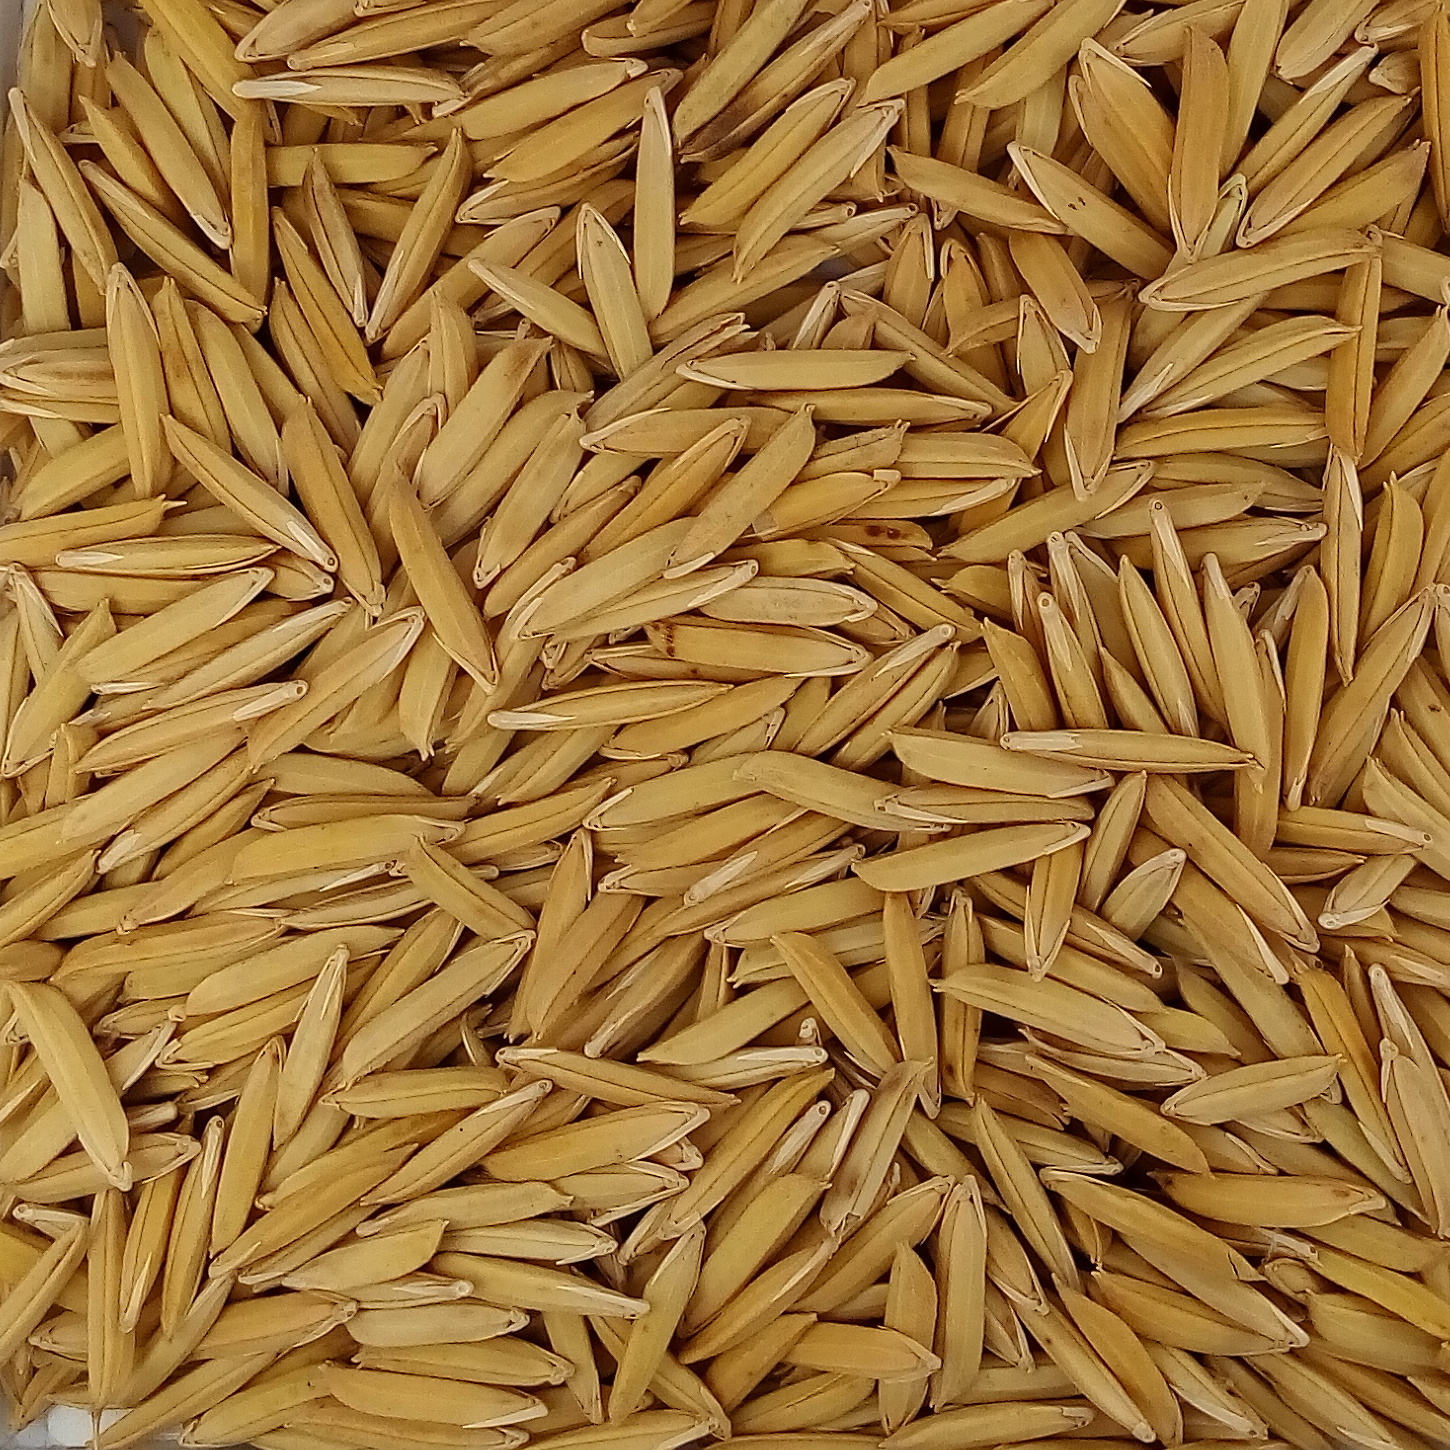
Rice seed variety: 1718